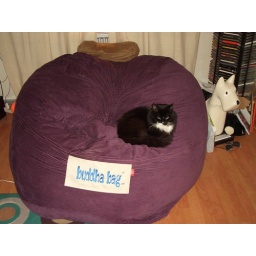
Best seat in the house - as always